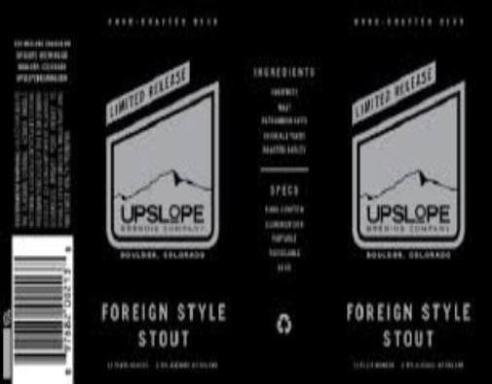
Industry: Food